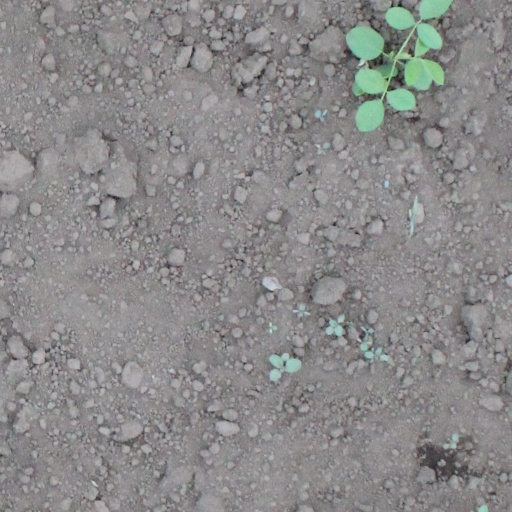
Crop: soybean